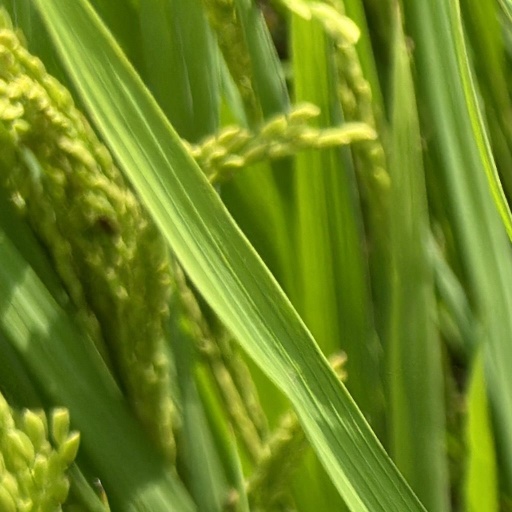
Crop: rice